Describe the emotion expressed in this image:  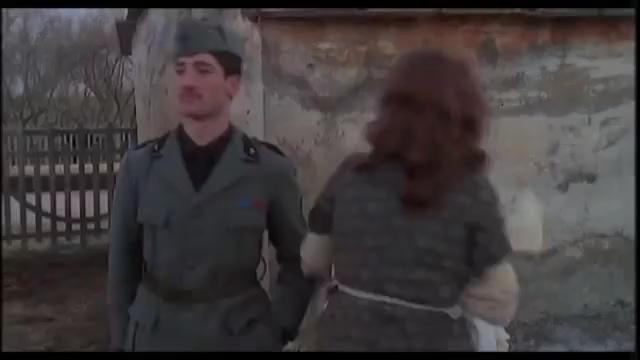
This person displays Pain, valence and arousal with low intensity.